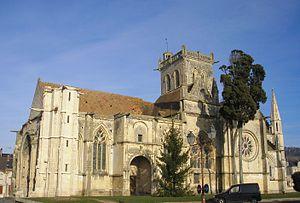
Dives-sur-Mer (Normandie, France). L'église Notre-Dame.
Cet article recense les monuments historiques français classés en 1888.
L'église Notre-Dame est une église catholique située à Dives-sur-Mer, en France.
Dives-sur-Mer est une commune française, située dans le département du Calvados en région Normandie, peuplée de 5 546 habitants.